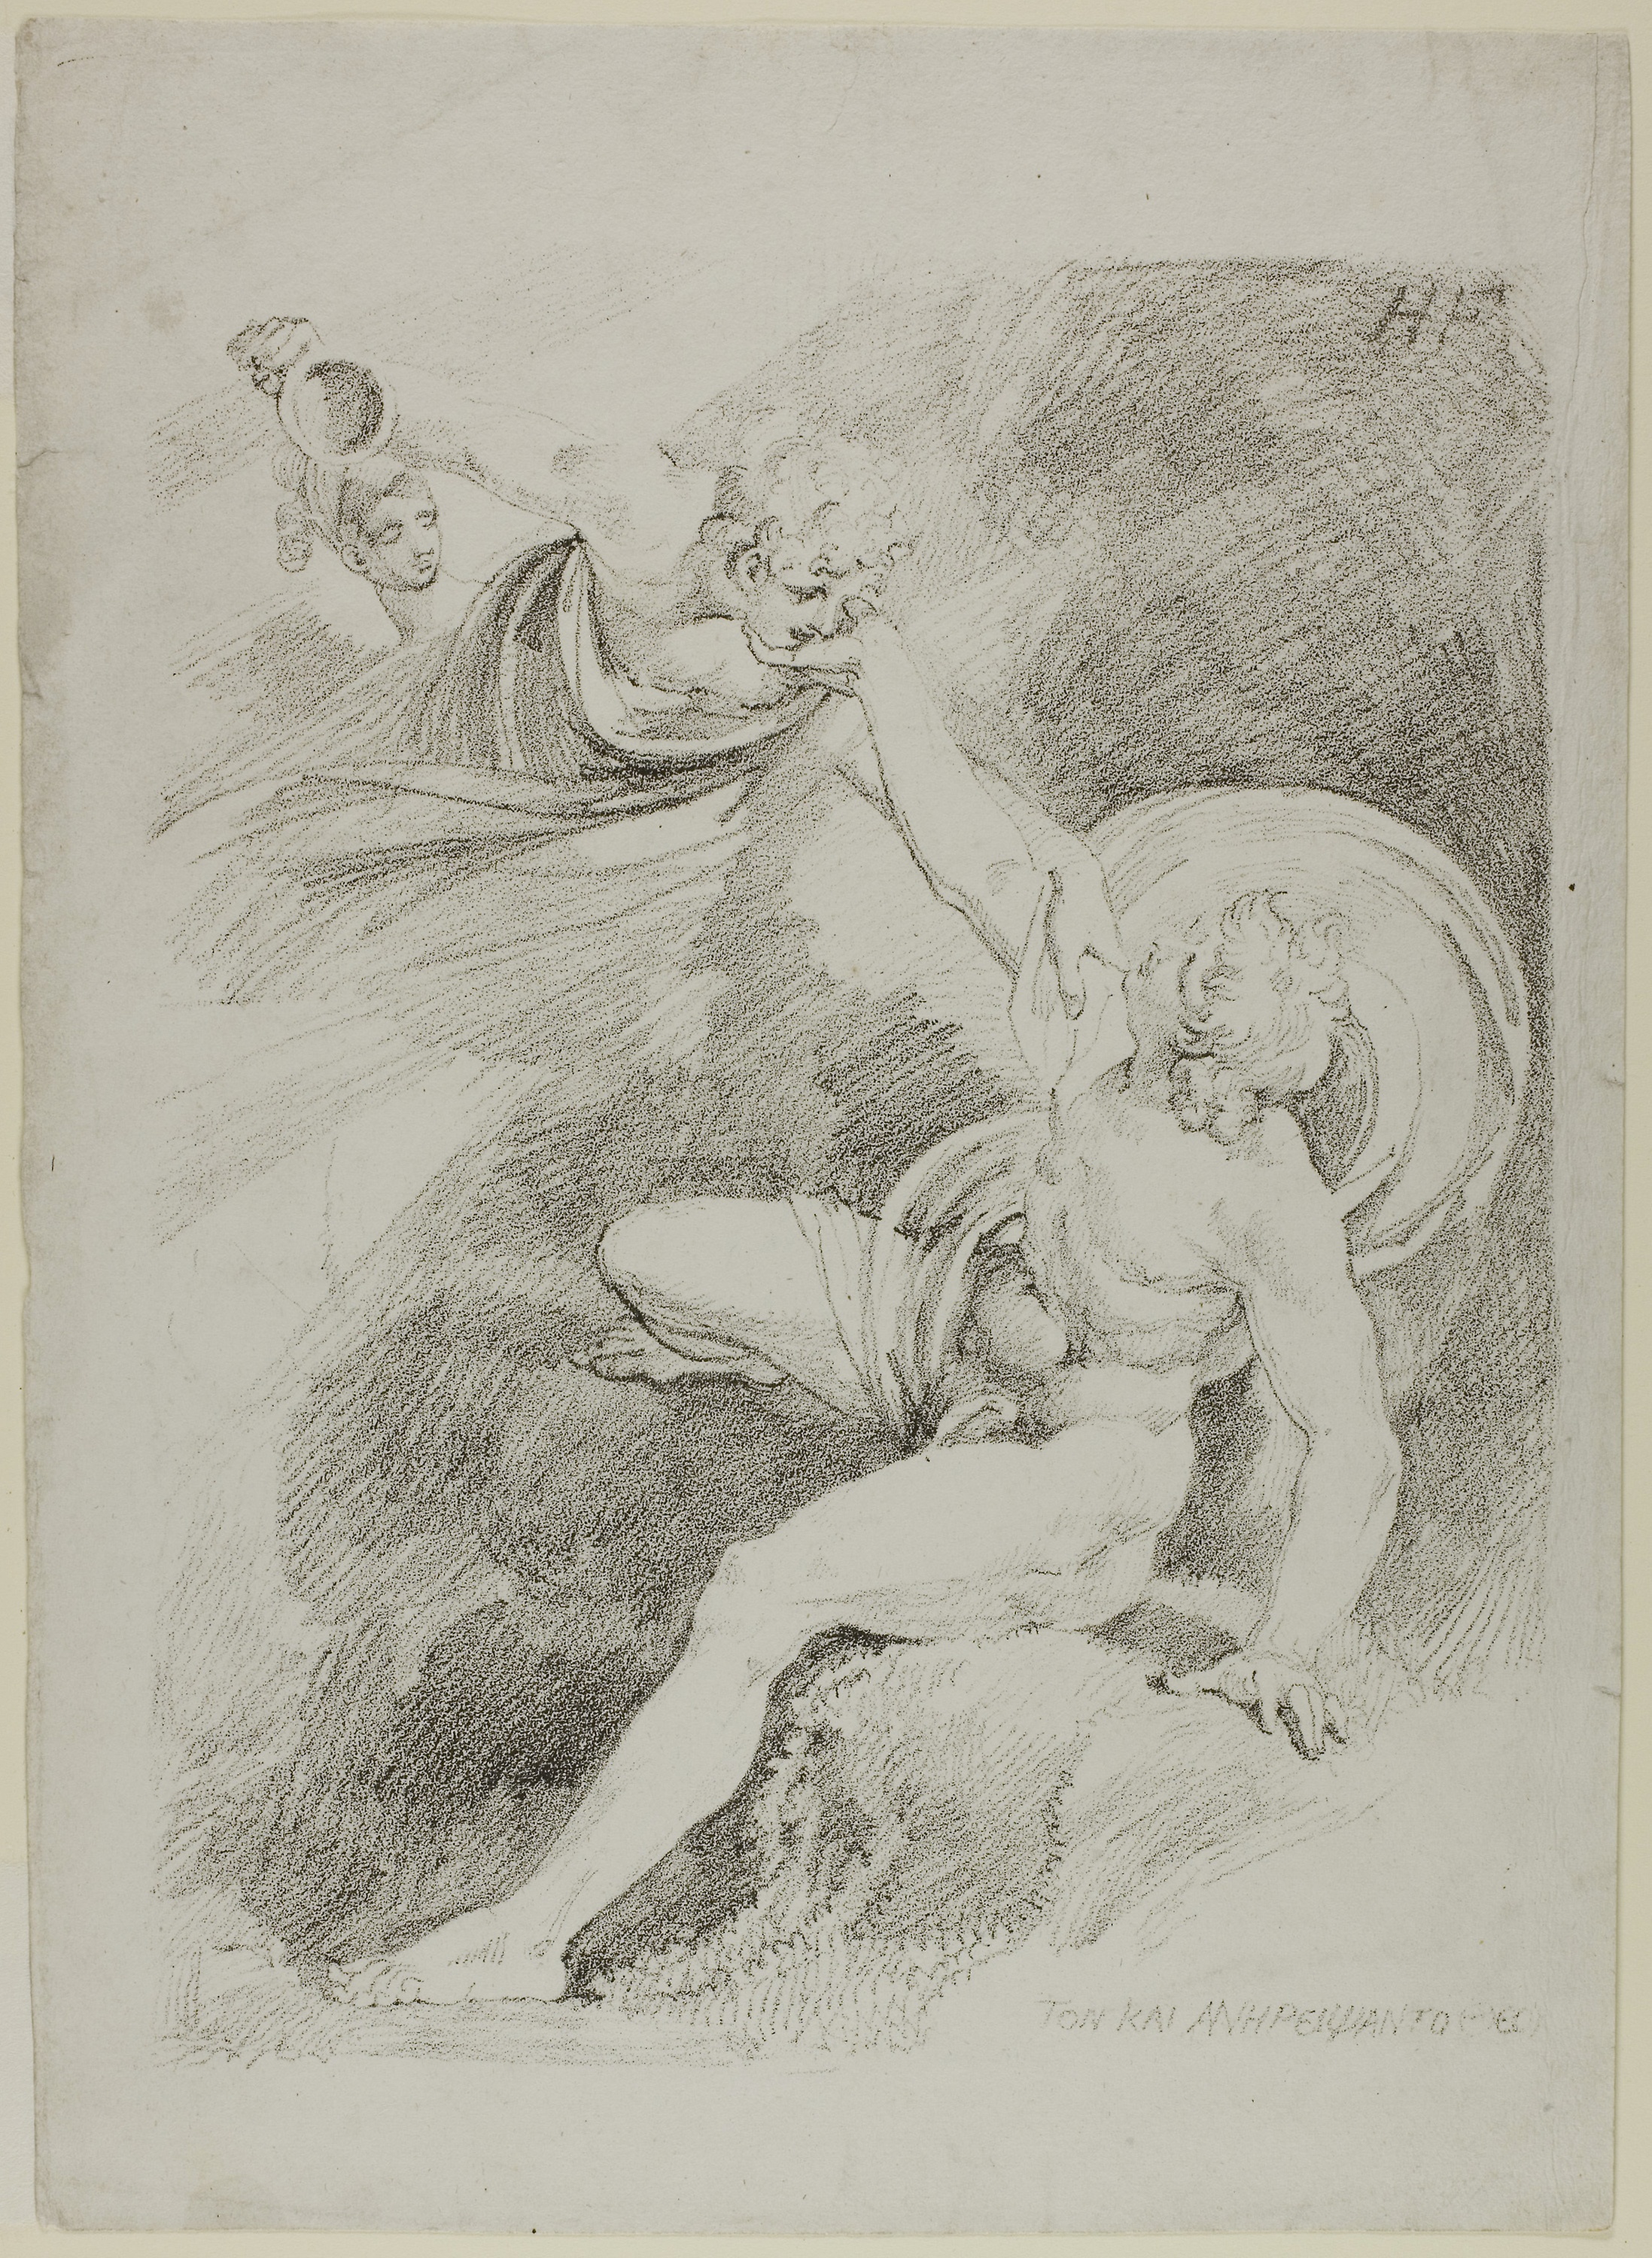
art, figure drawing, drawing, artwork, illustration, sketch, black and white, visual arts, modern art, mythical creature, painting, printmaking